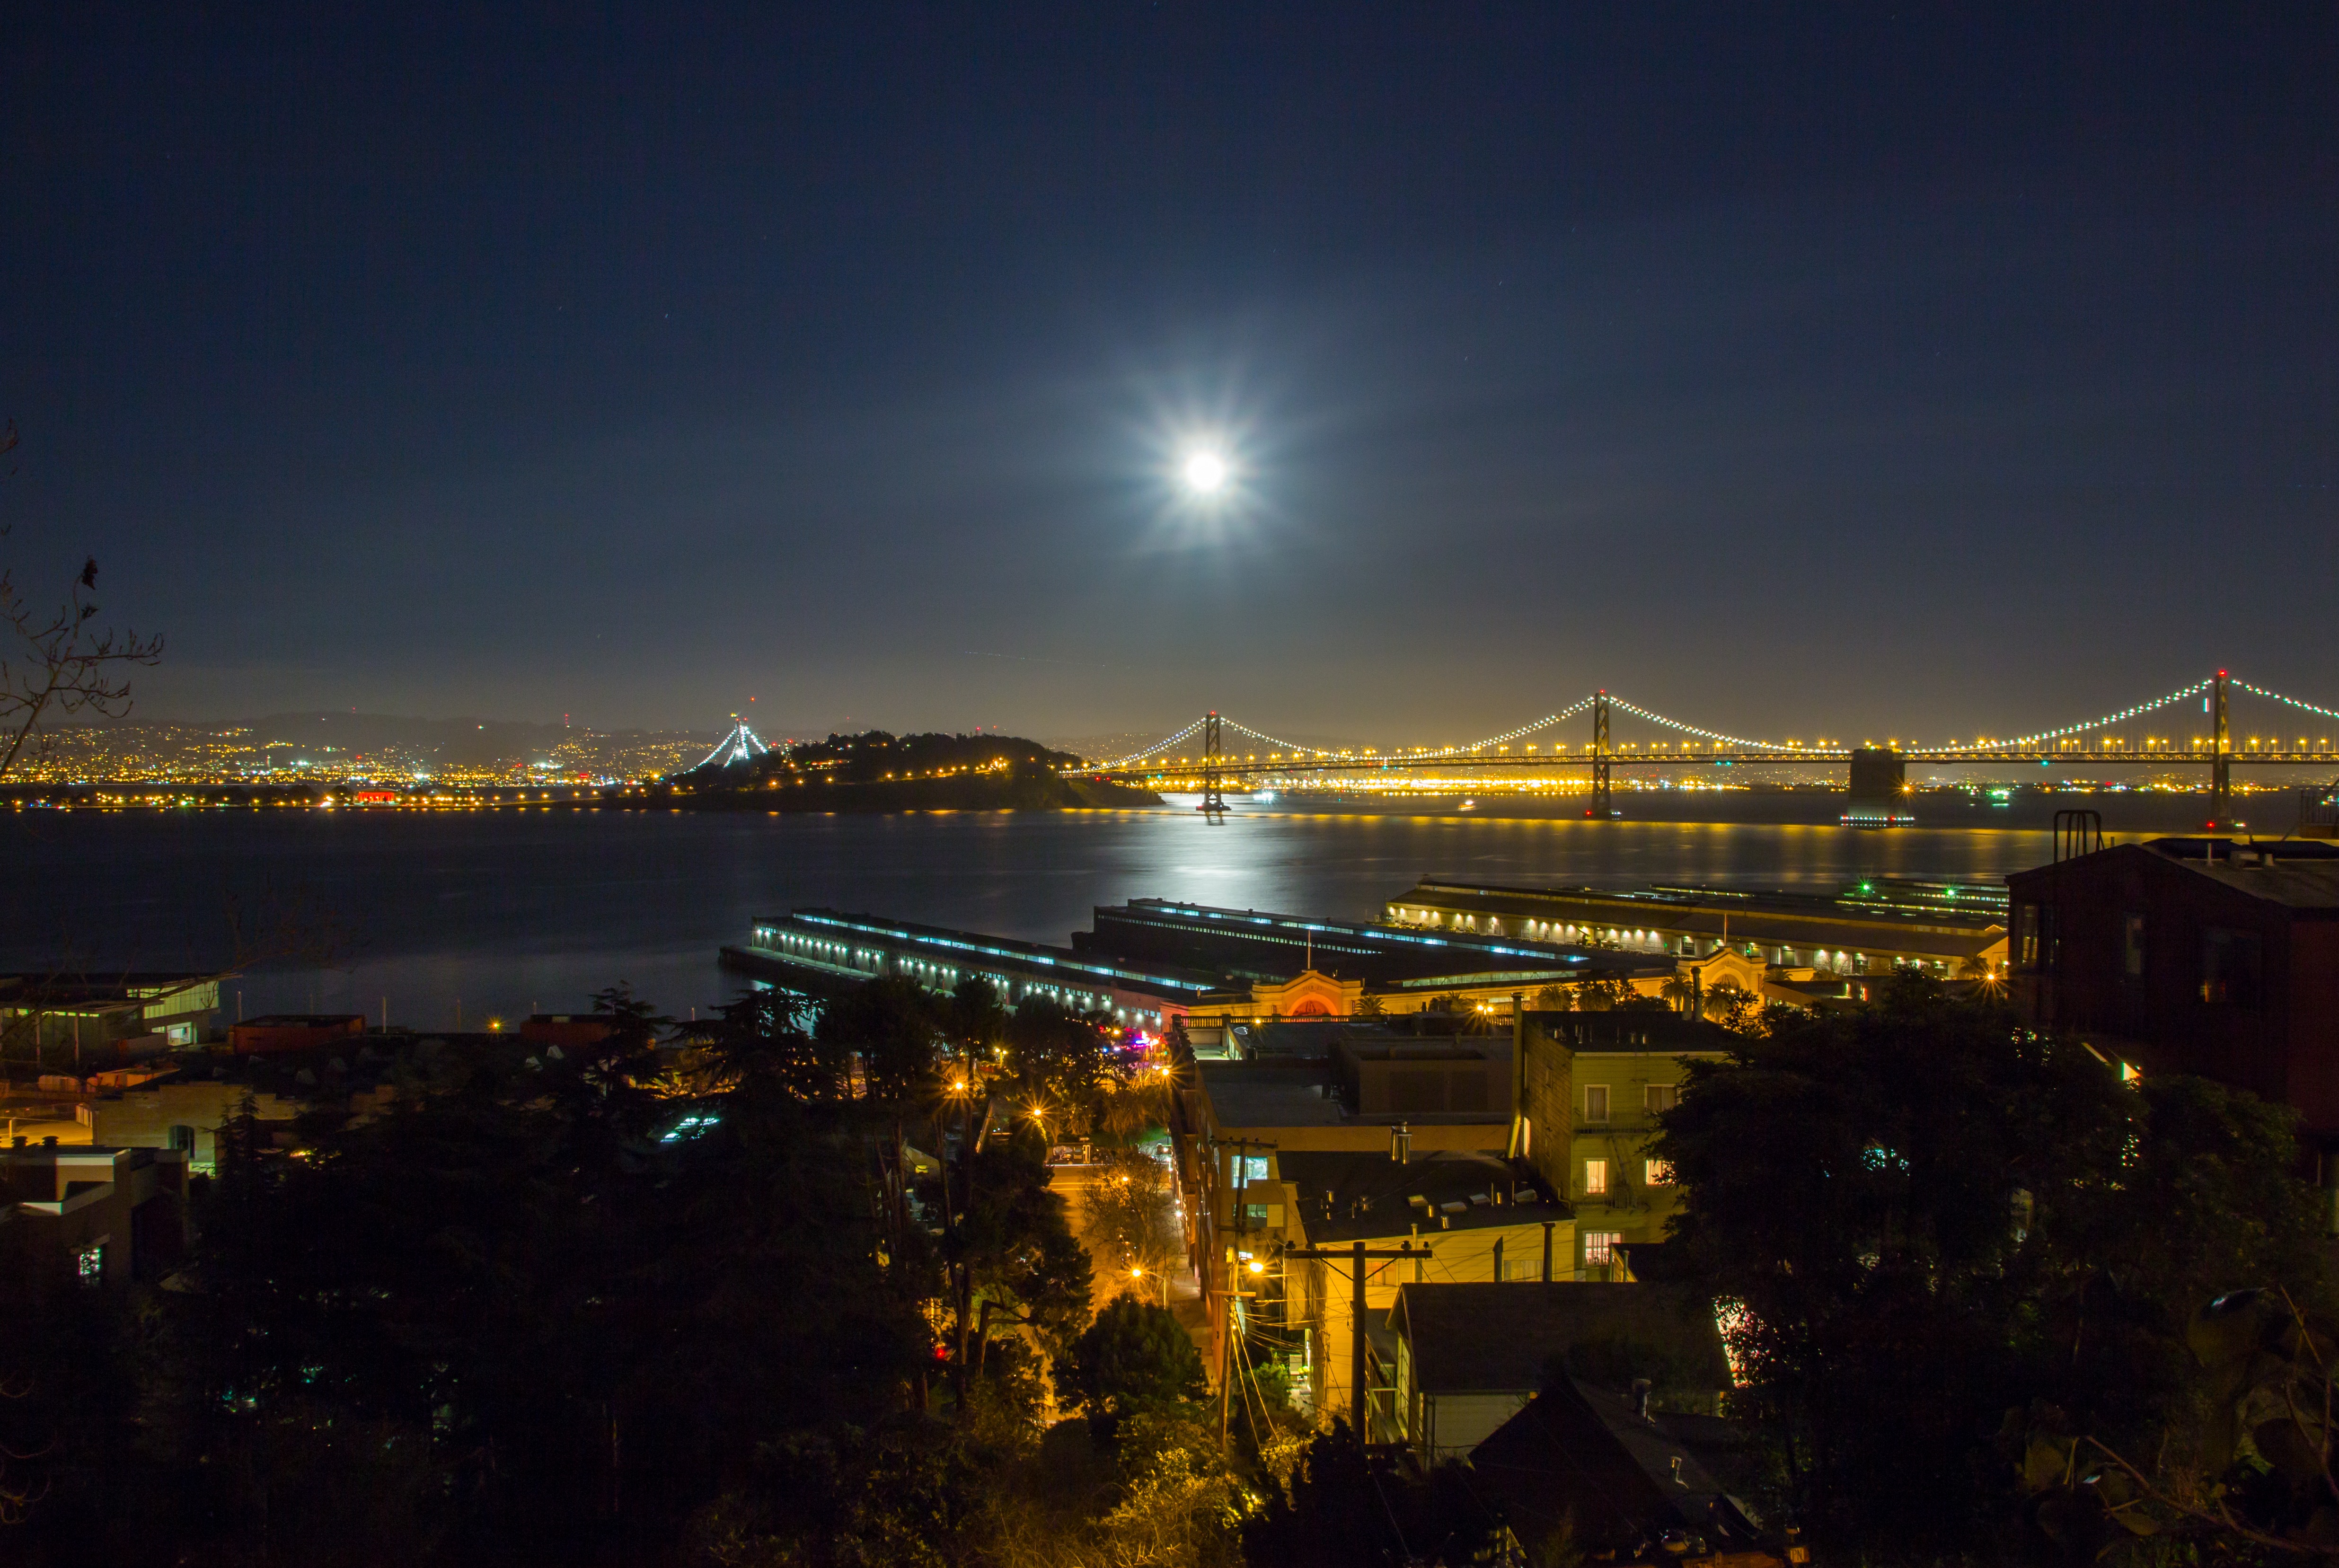
night, structure, city, cityscape, skyline, light, horizon, urban area, dusk, human settlement, evening, atmosphere of earth, sport venue, downtown, stadium, dawn, reflection, sunset, panorama